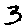
Label: 3